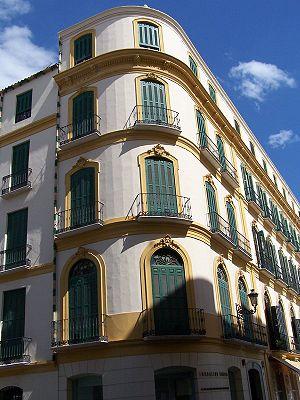
Malaga est une ville espagnole, capitale de la province de Malaga faisant partie de la Communauté autonome d'Andalousie. Malaga est située à l'extrémité ouest de la mer Méditerranée et dans le sud de la péninsule Ibérique, à environ 100 kilomètres à l'est du détroit de Gibraltar.